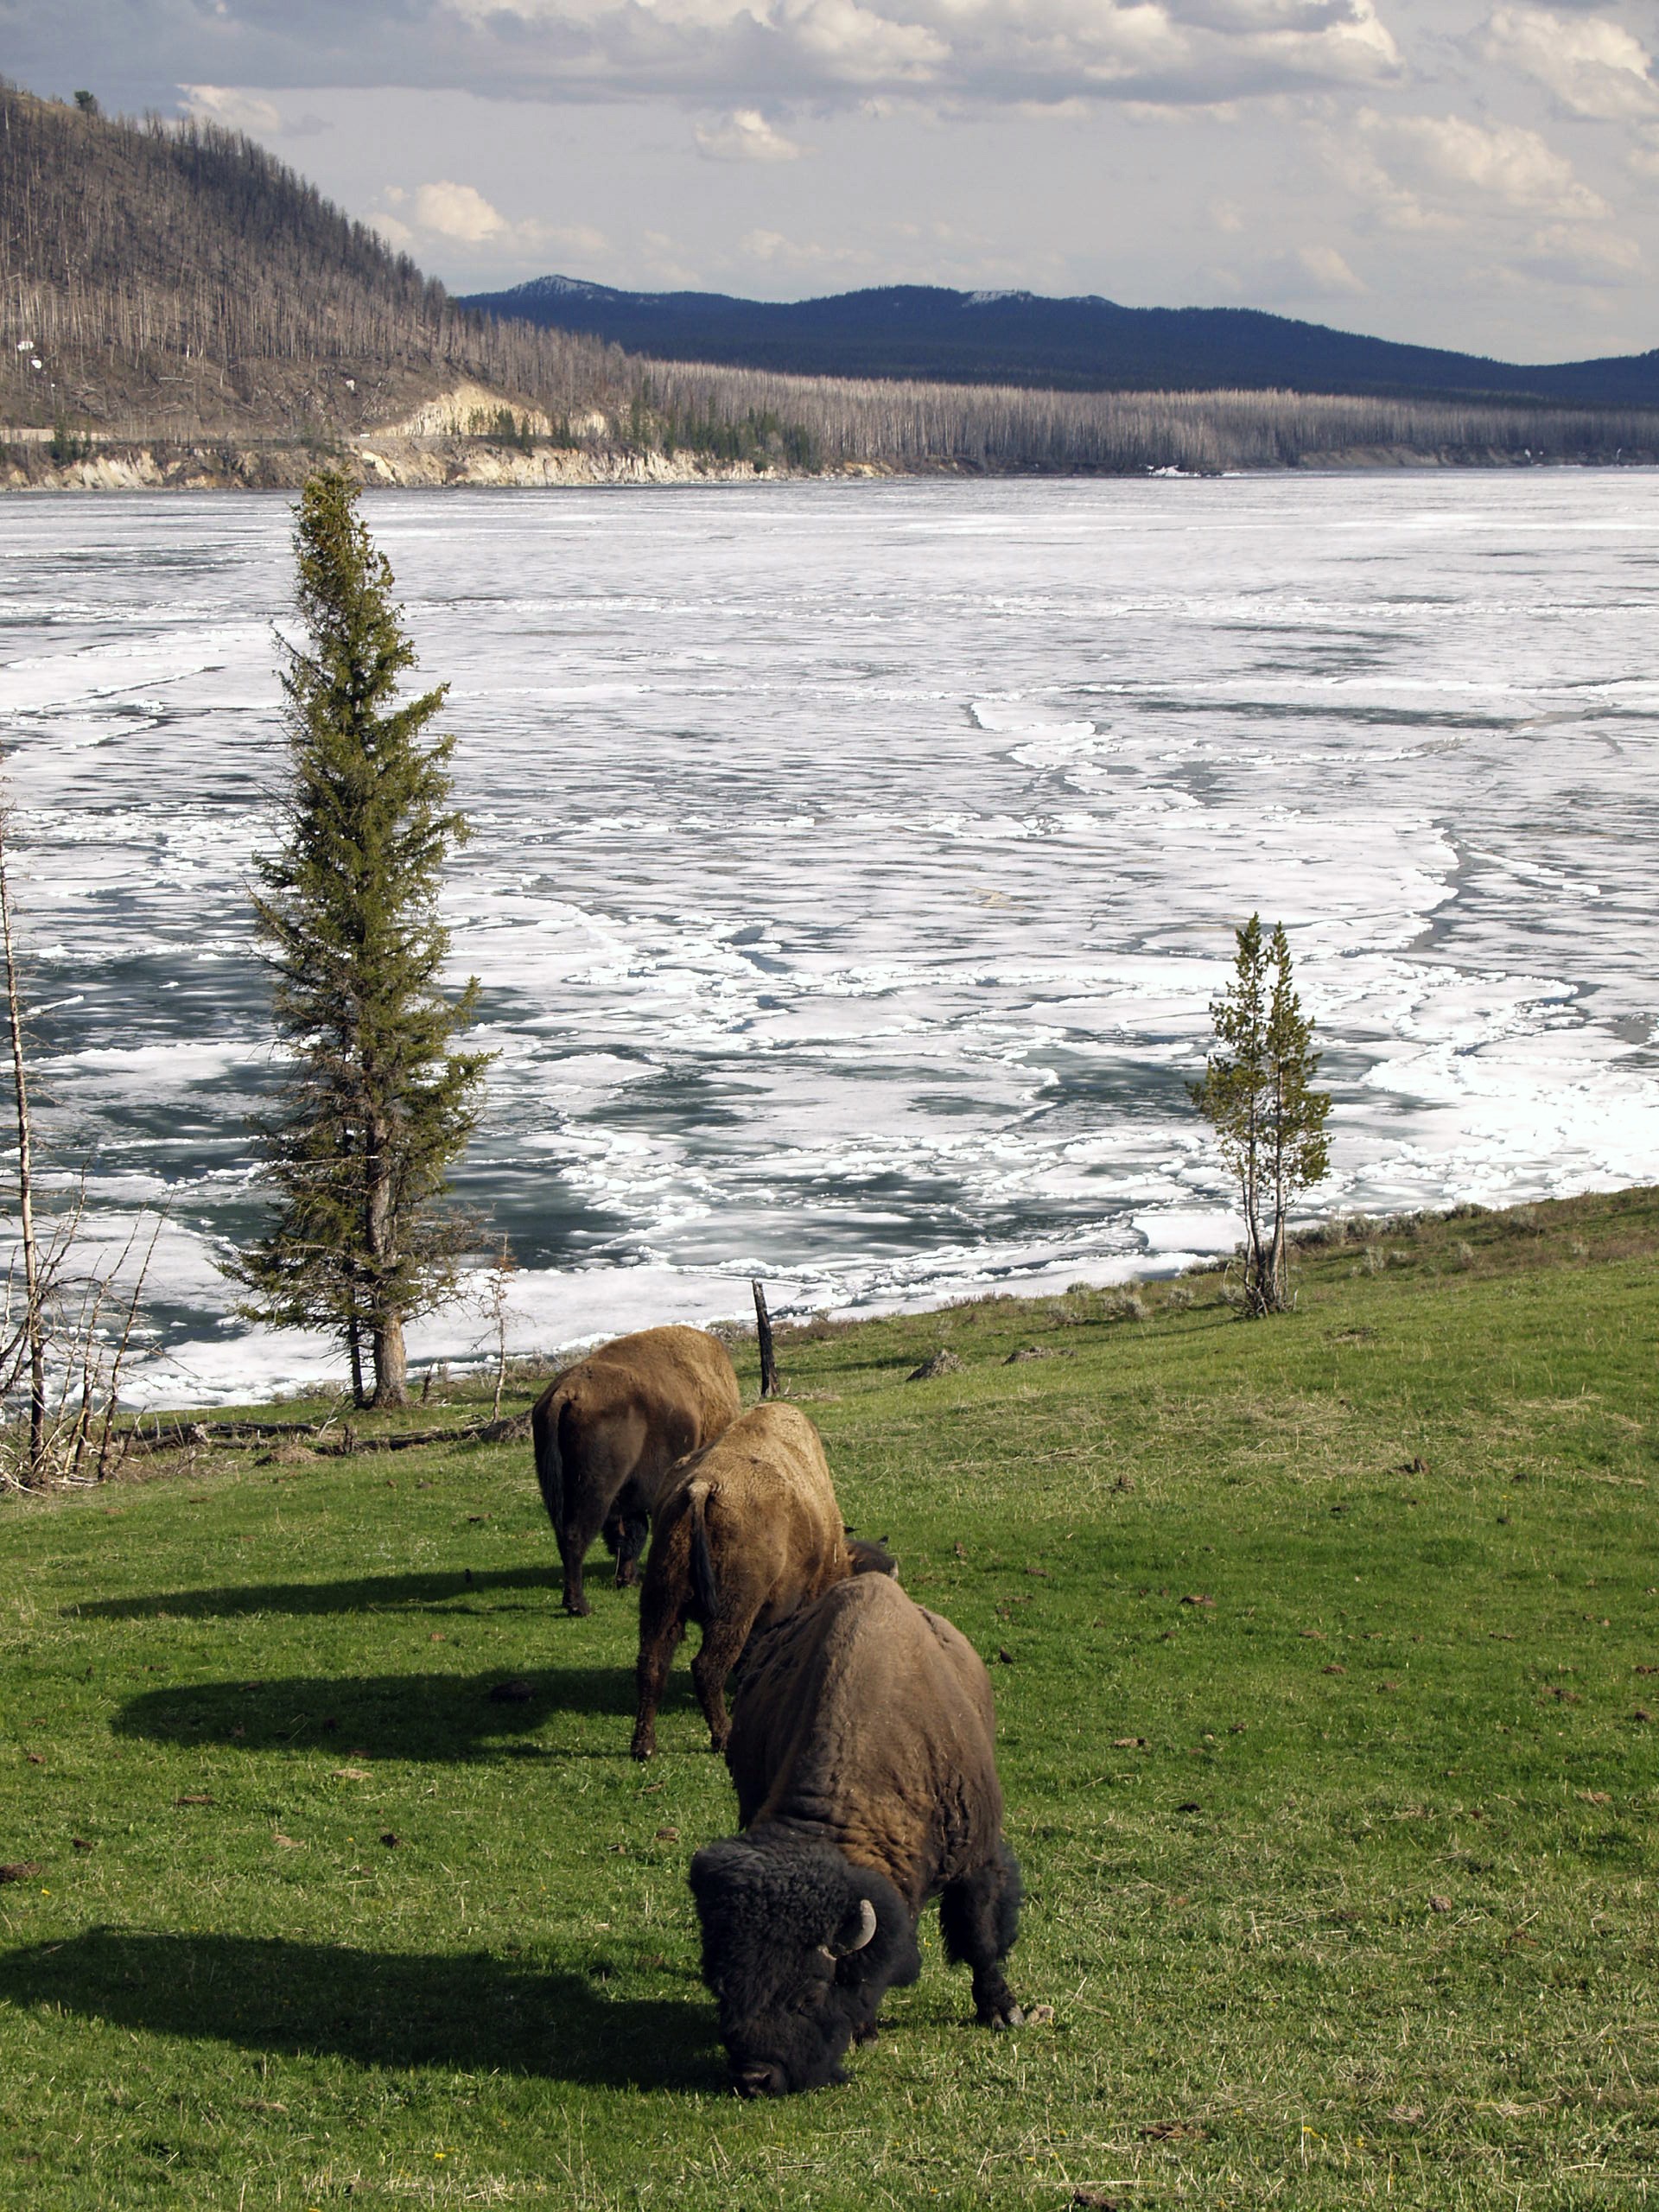
landscape, sea, nature, wilderness, winter, lake, animal, wildlife, scenery, usa, mammal, frozen, bison, wyoming, yellowstone national park